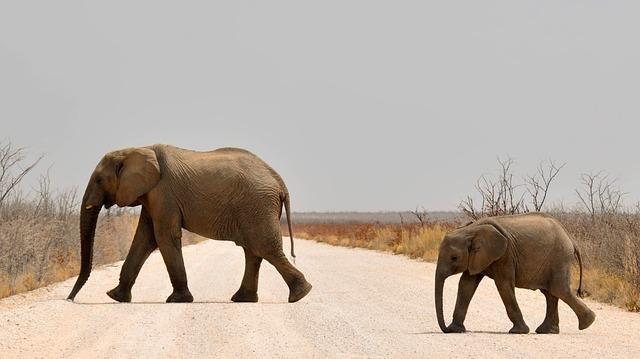
elephant